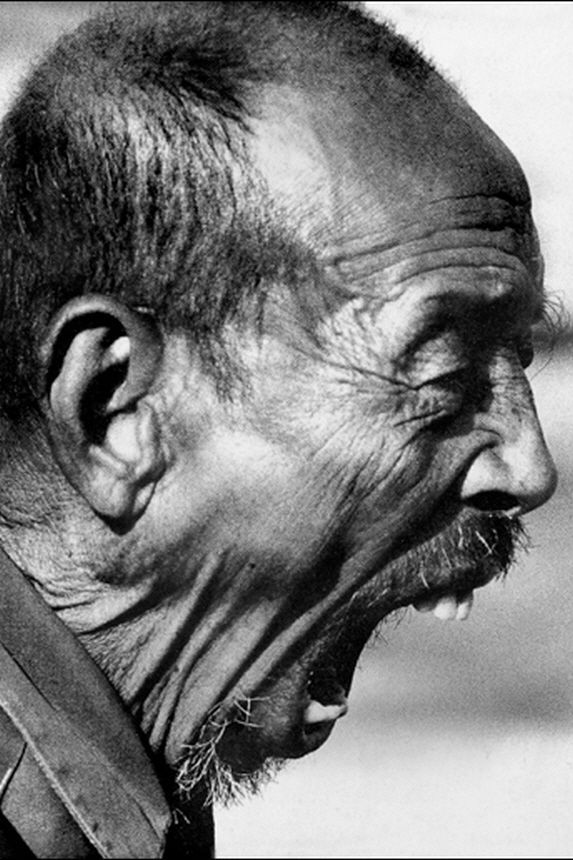
Label: Colored